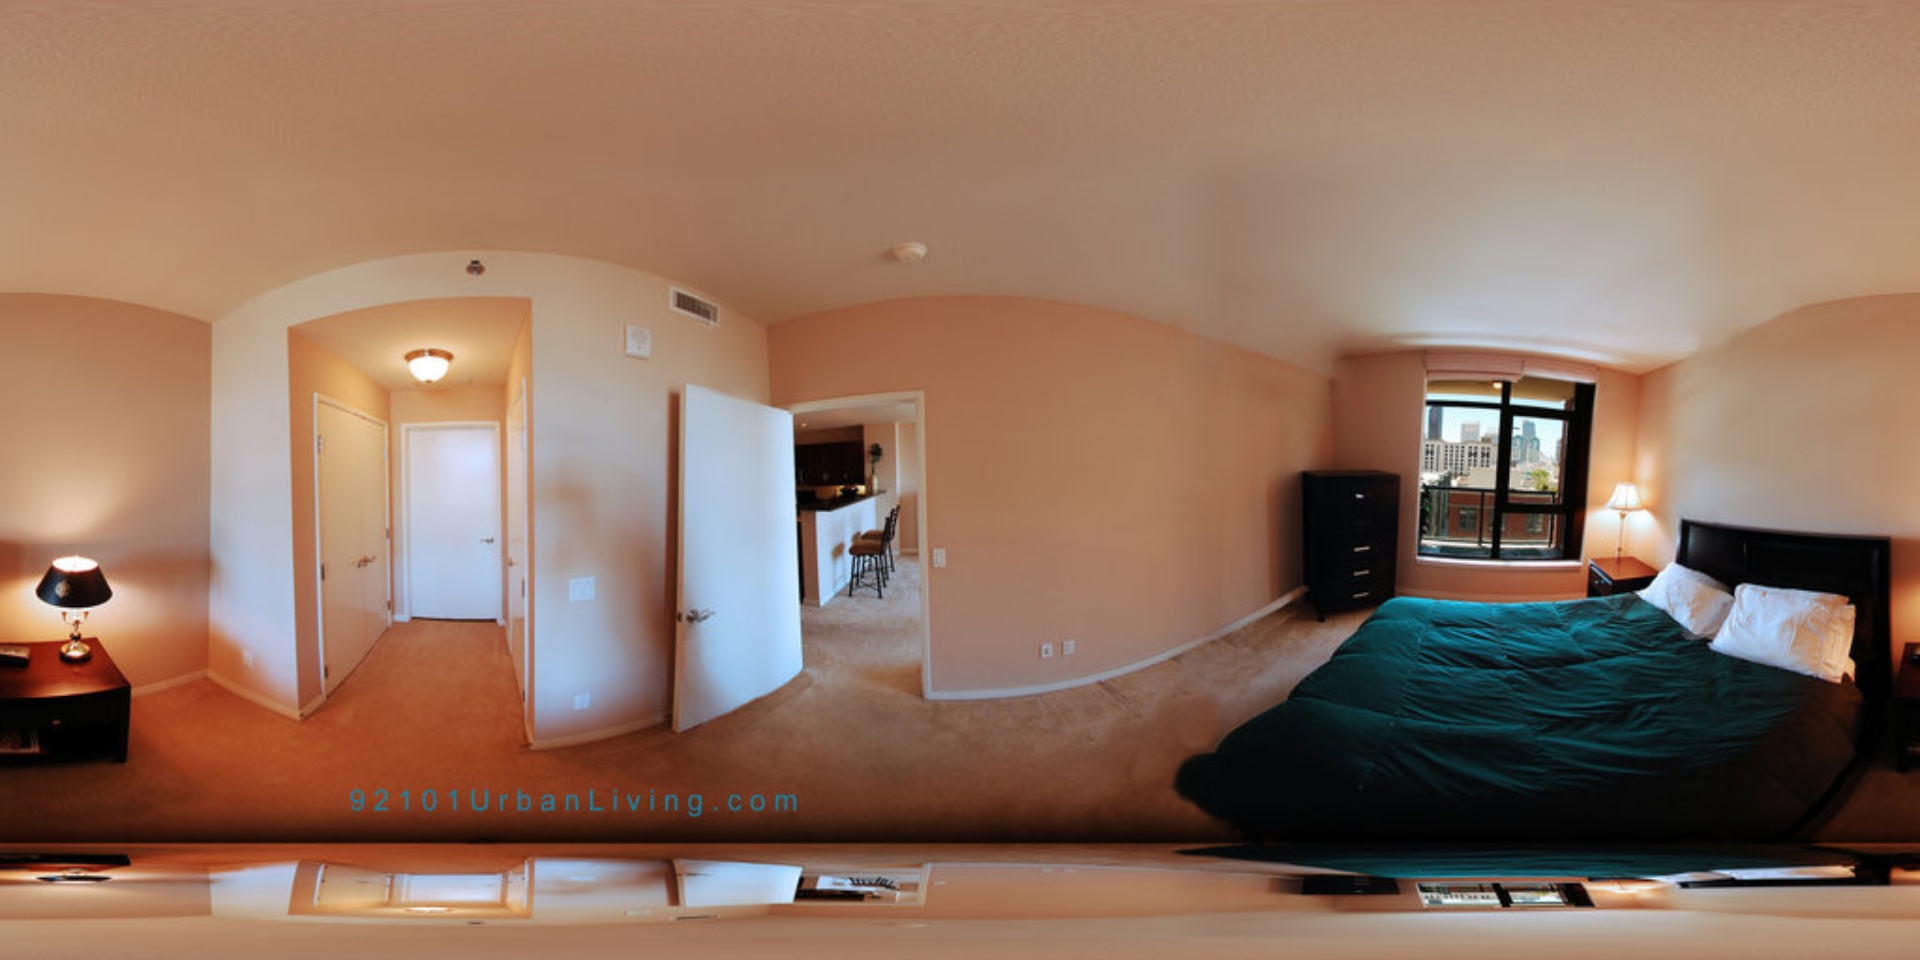
Referred object: the tall black shelf by the window

Referred object: the dark green bedspread